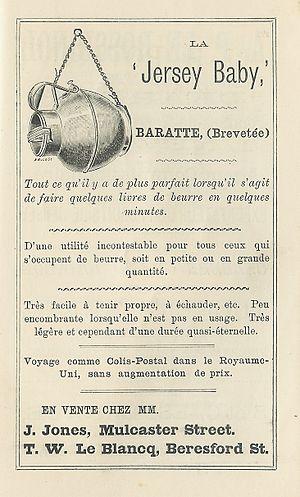
Le beurre est un produit laitier extrait, par barattage, de la crème issue du lait. Cet aliment est constitué par la matière grasse du lait seulement travaillée pour améliorer sa saveur, sa conservation et diversifier ses utilisations, que ce soit nature, notamment en tartine ou comme corps gras de cuisson des aliments, ou ingrédient de préparations culinaires et notamment pâtissières. Il est conditionné pour être utilisé sous la forme d'une pâte onctueuse, mais sa consistance, sensible à la température, passe rapidement de l'état solide, lorsque entreposé dans une ambiance fraîche, à l'état huileux dès le début de toute cuisson. Du sel y est ajouté parfois dans certaines régions pour accroître sa conservation.